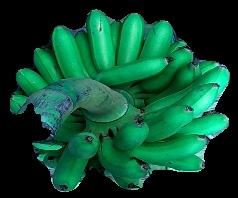
Variety: rasbale
Grade: grade1